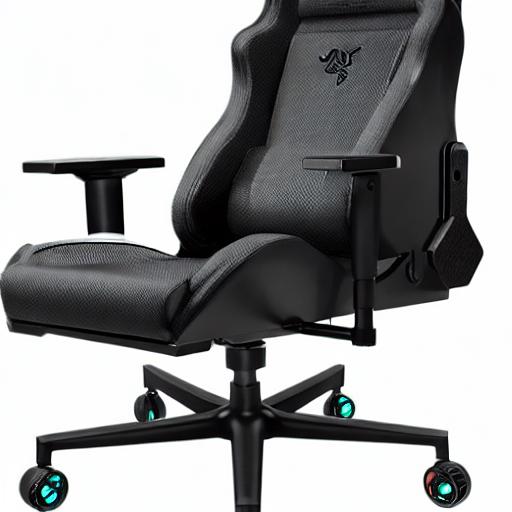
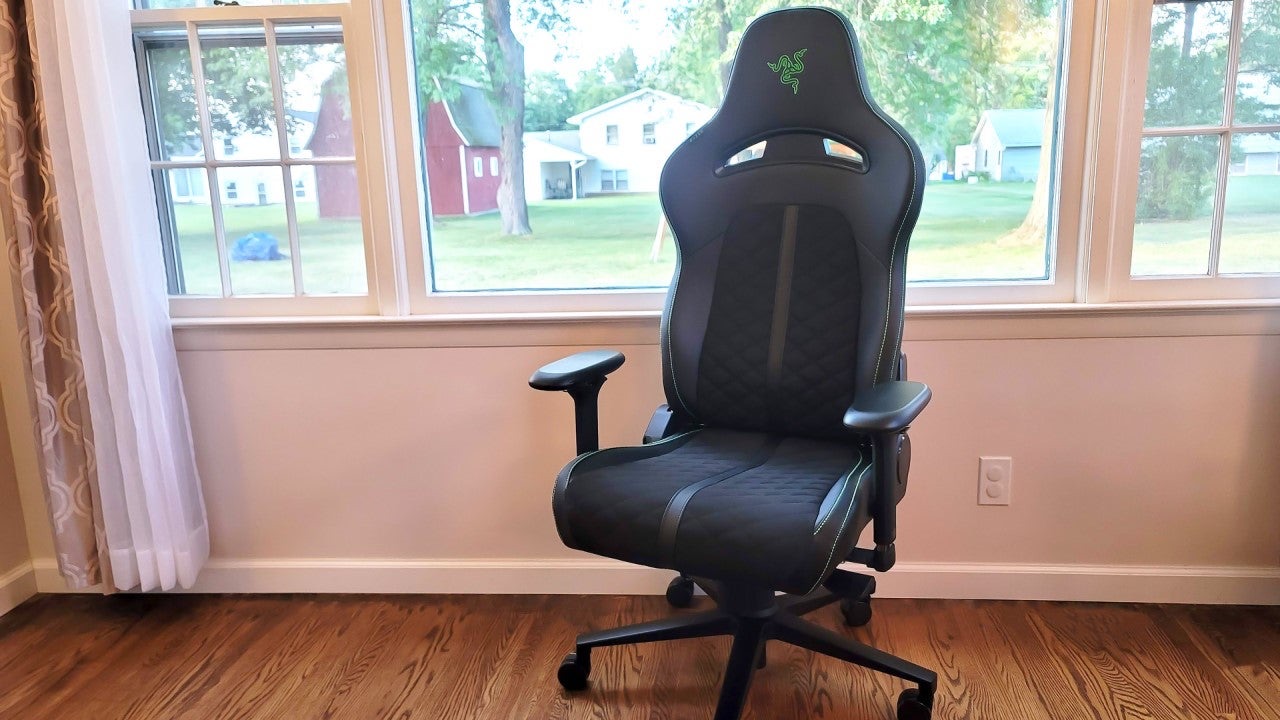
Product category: items_chair
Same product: no